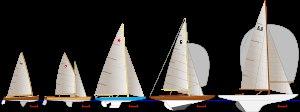
Cinq épreuves de voile furent disputées aux Jeux olympiques d'été de 1956 dans la baie de Port Phillip au sud de Melbourne en Australie du 26 novembre au 5 décembre 1956.